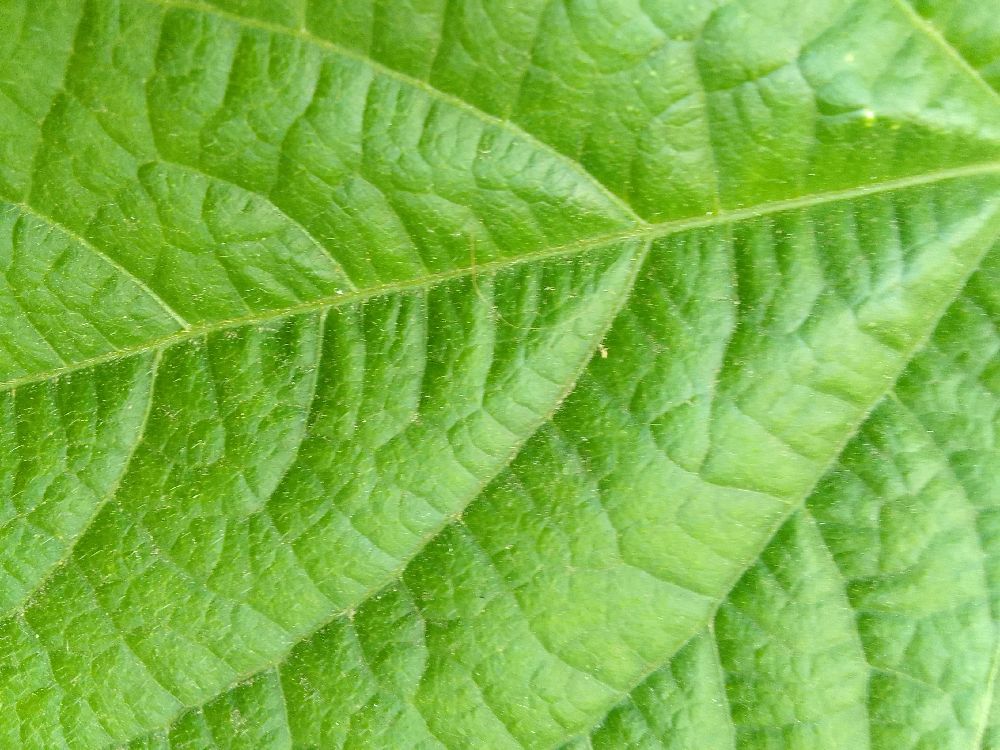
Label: healthy